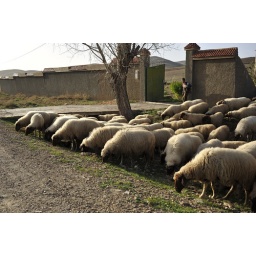
A shepherd boy tends to sheep as they graze by the side of the road in the countryside outside of Azrou.